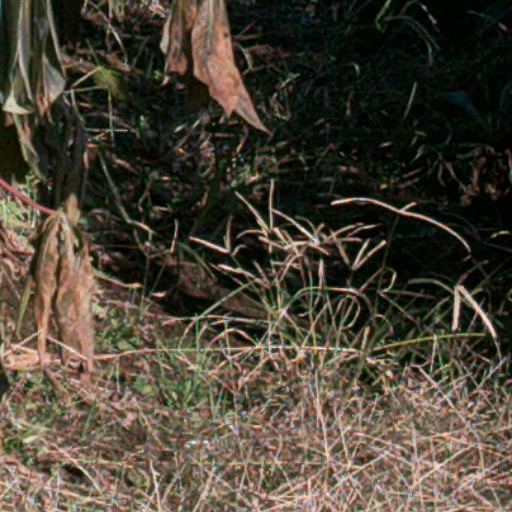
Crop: cassava